James Templer (civil engineer)

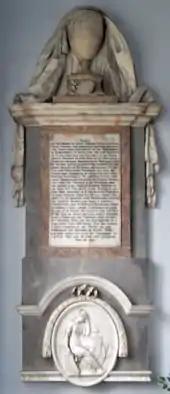
James Templer's mural monument in Teigngrace Church

He died in 1782 and is commemorated by a mural monument in Teigngrace Church (see photo, right), as is his wife. The church was also rebuilt in 1787 by three of his sons in memory of their parents. Pevsner thought highly of this family stating: "The Templers were people of taste, as is clear from the building and their monuments".